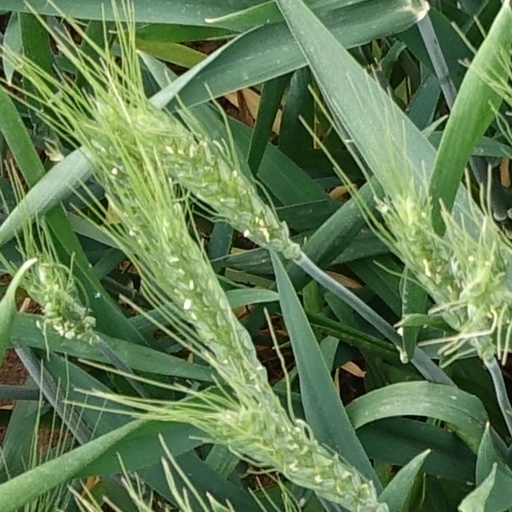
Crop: wheat